History of Cumbria

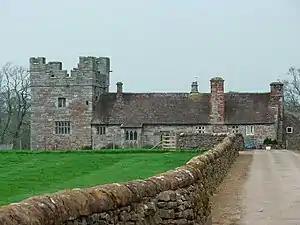
Yanwath hall – a semi-fortified house near Penrith

When the Normans conquered England in 1066, much of Cumbria was a no-man's-land between England and Scotland which meant that the land was not of great value. Secondly, when the Domesday Book was compiled (1086), Cumbria had not been conquered by the Normans. Only the southern part of the county, (the Millom, Furness, and part, or all, of Cartmel peninsulas), known as the Manor of Hougun, that which included lands held by Earl Tostig, was included, and even that was only as annexes to the Yorkshire entry.(There is some doubt as to whether Hougun was indeed an administrative district, or merely the chief vill in Furness and Copeland under which the other vills were listed).